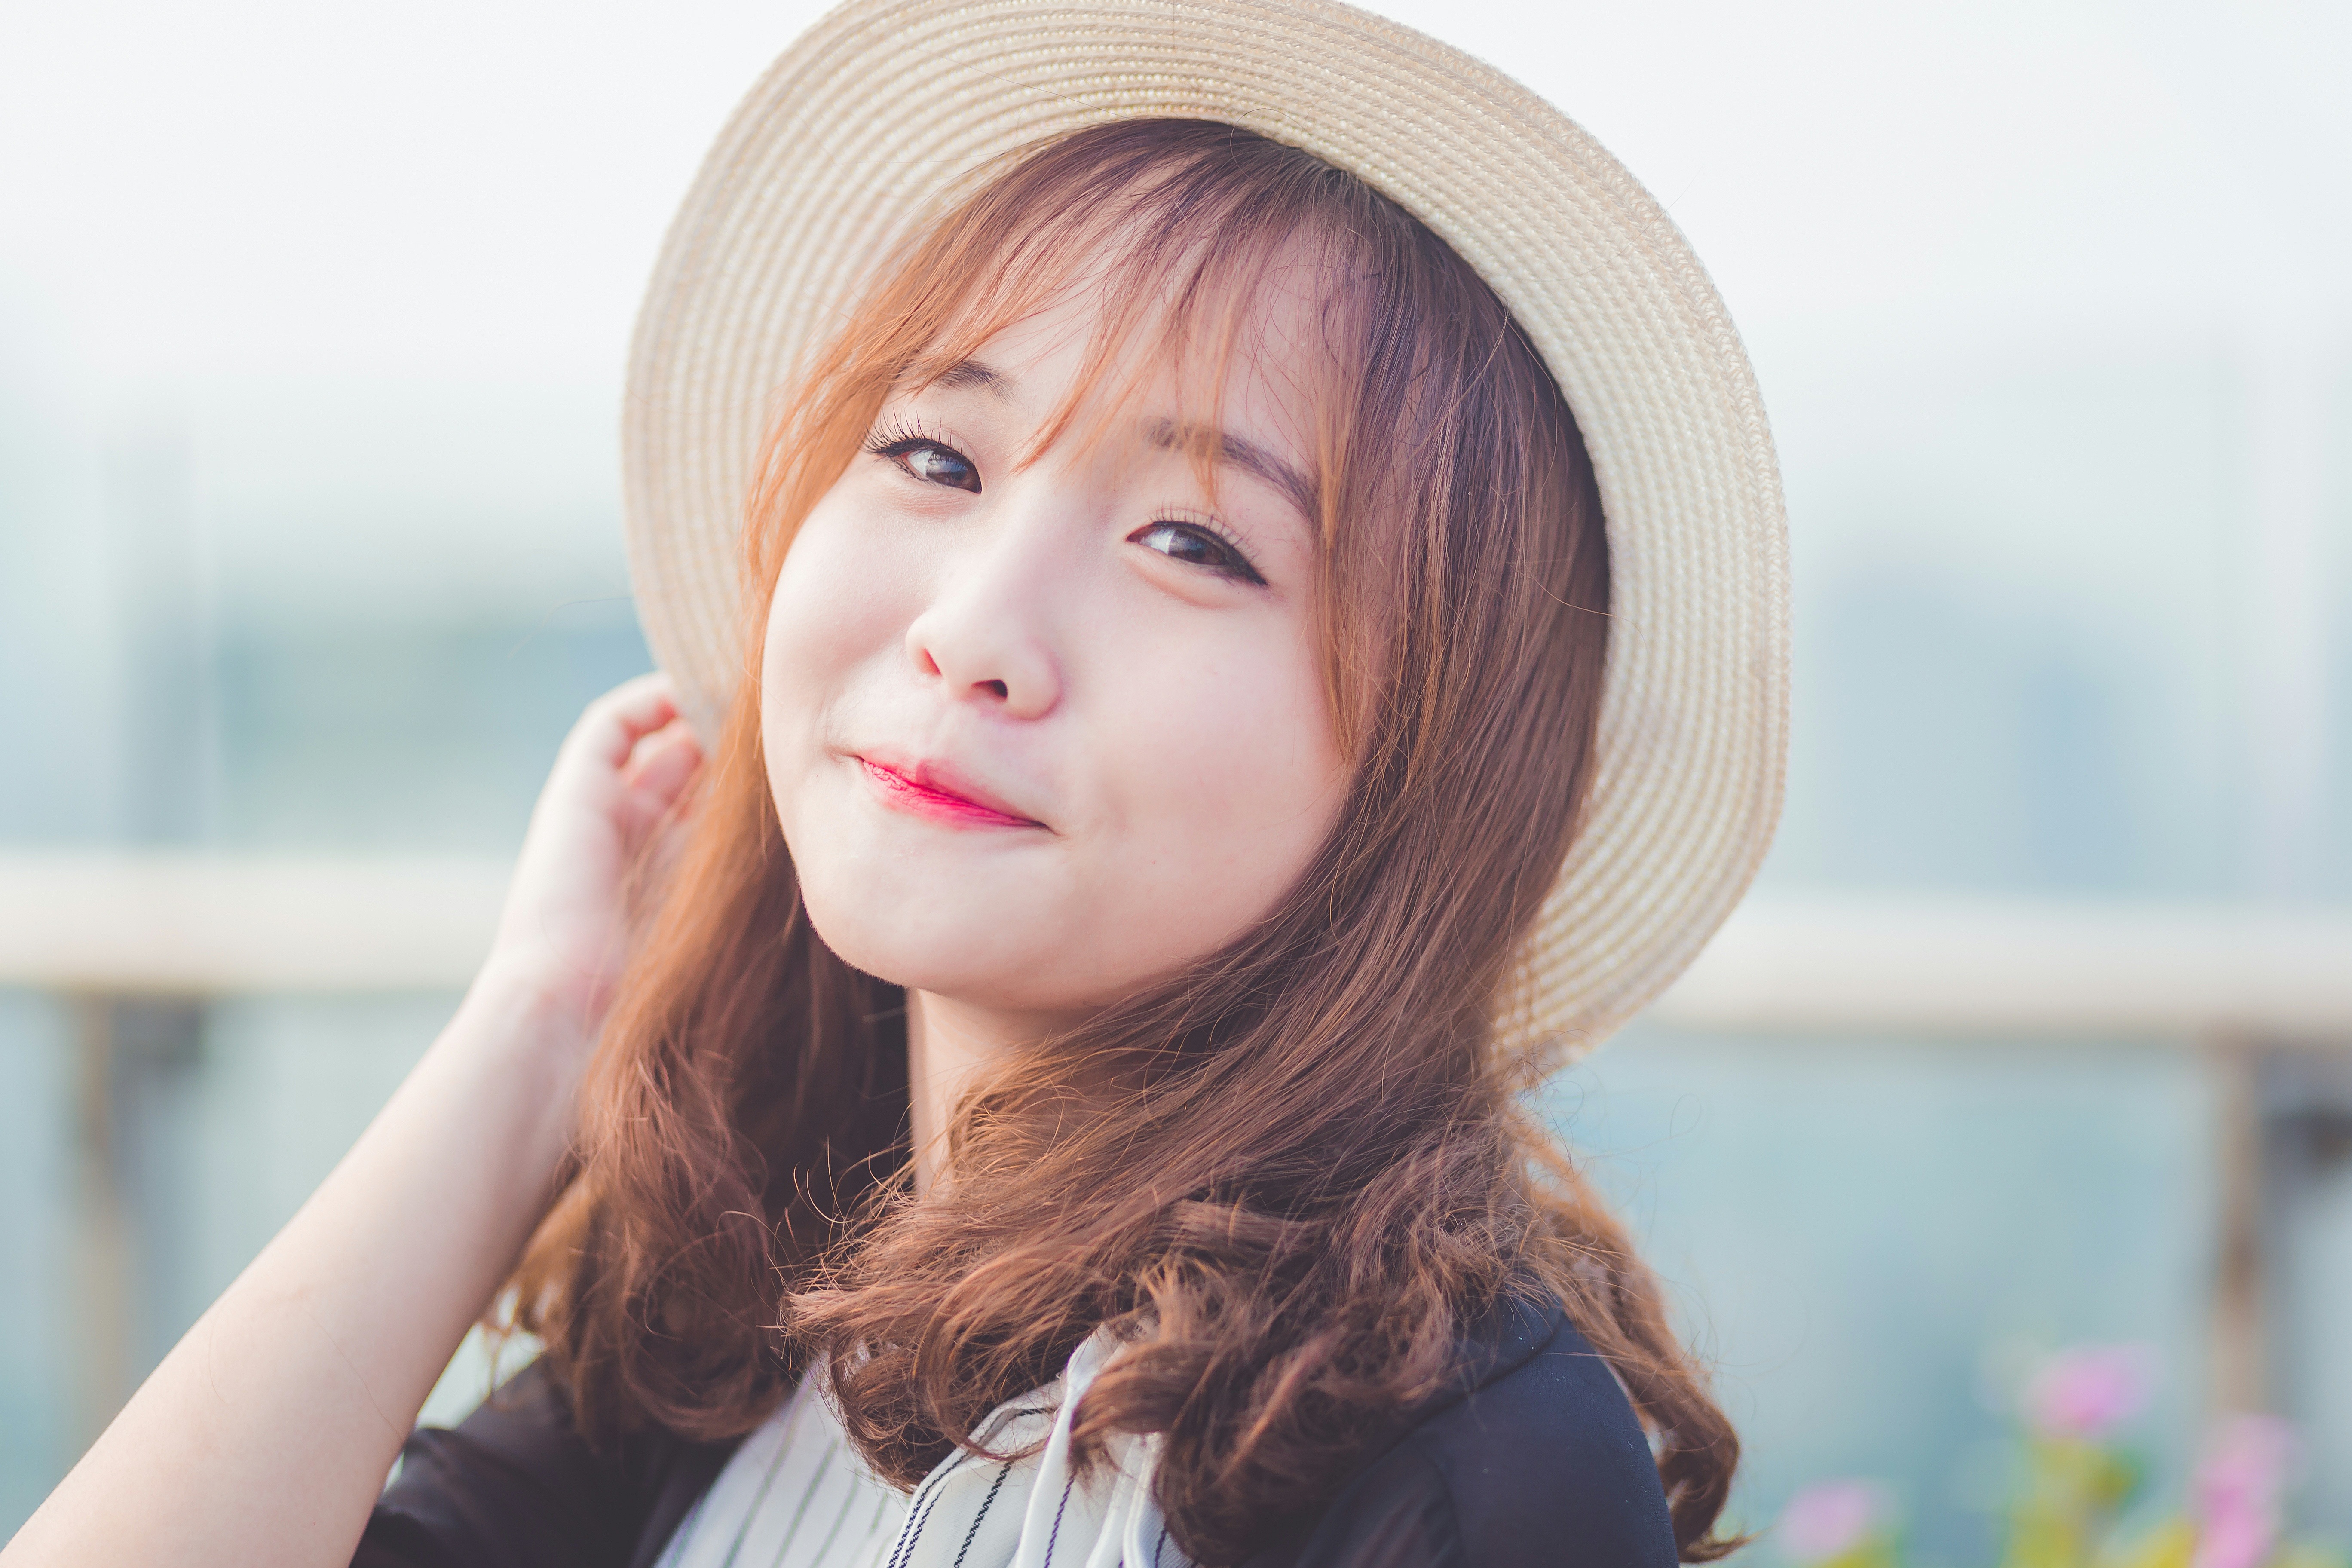
person, girl, hair, photography, portrait, model, child, clothing, facial expression, hairstyle, smile, long hair, face, eye, head, skin, beauty, blond, sunny day, face to face, photo shoot, portraint, people of vietnam, vietnamese beauty, ao dai, brown hair, the hat, the young woman, vietnamese woman, smiile, vietnam beauty, portrait photography